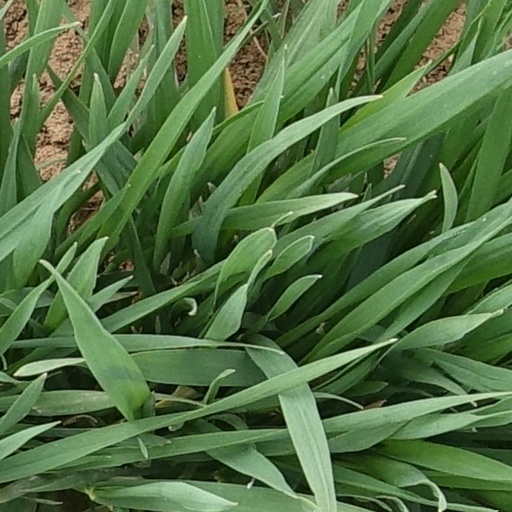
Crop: wheat